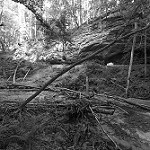
Label: B & W